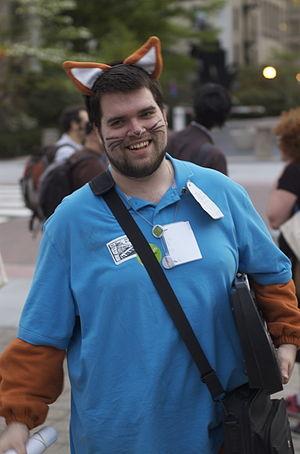
Fatso, alias le « Keyboard Cat », est un mème Internet provenant d'une vidéo humoristique créée en 1984 et ayant comme personnage principal un chat jouant du piano.